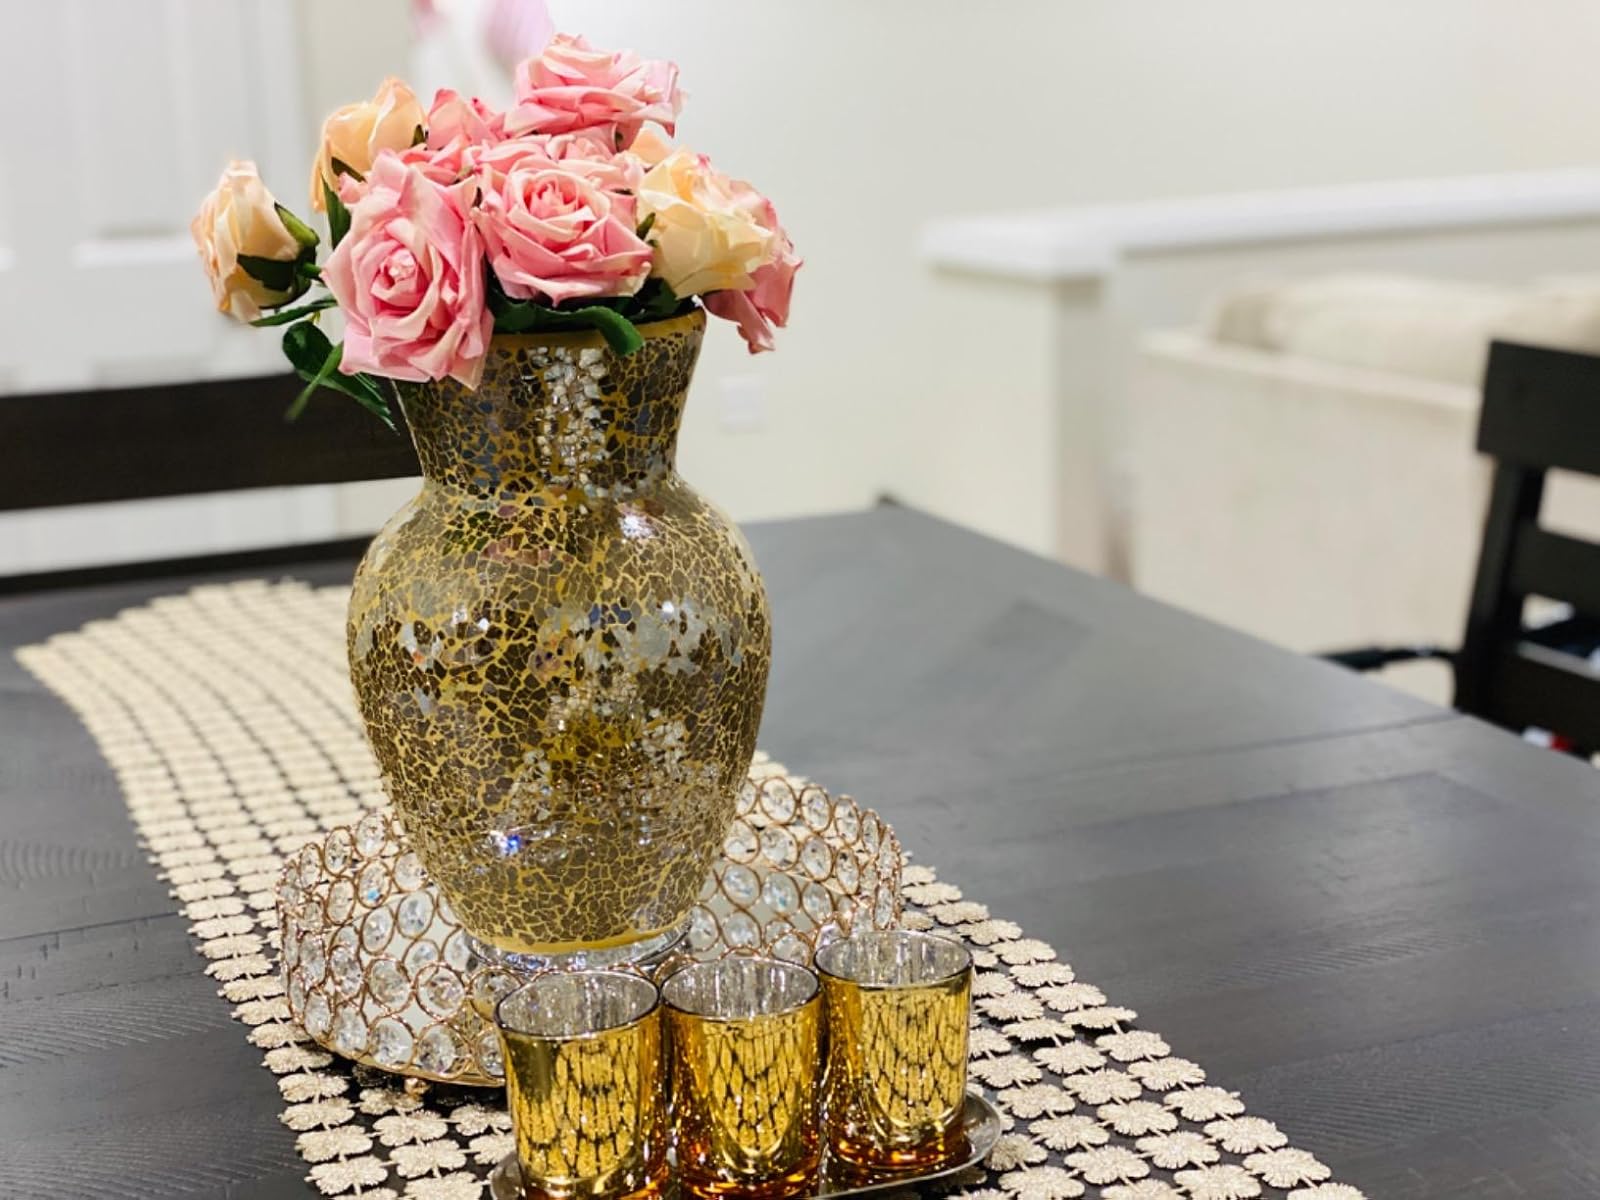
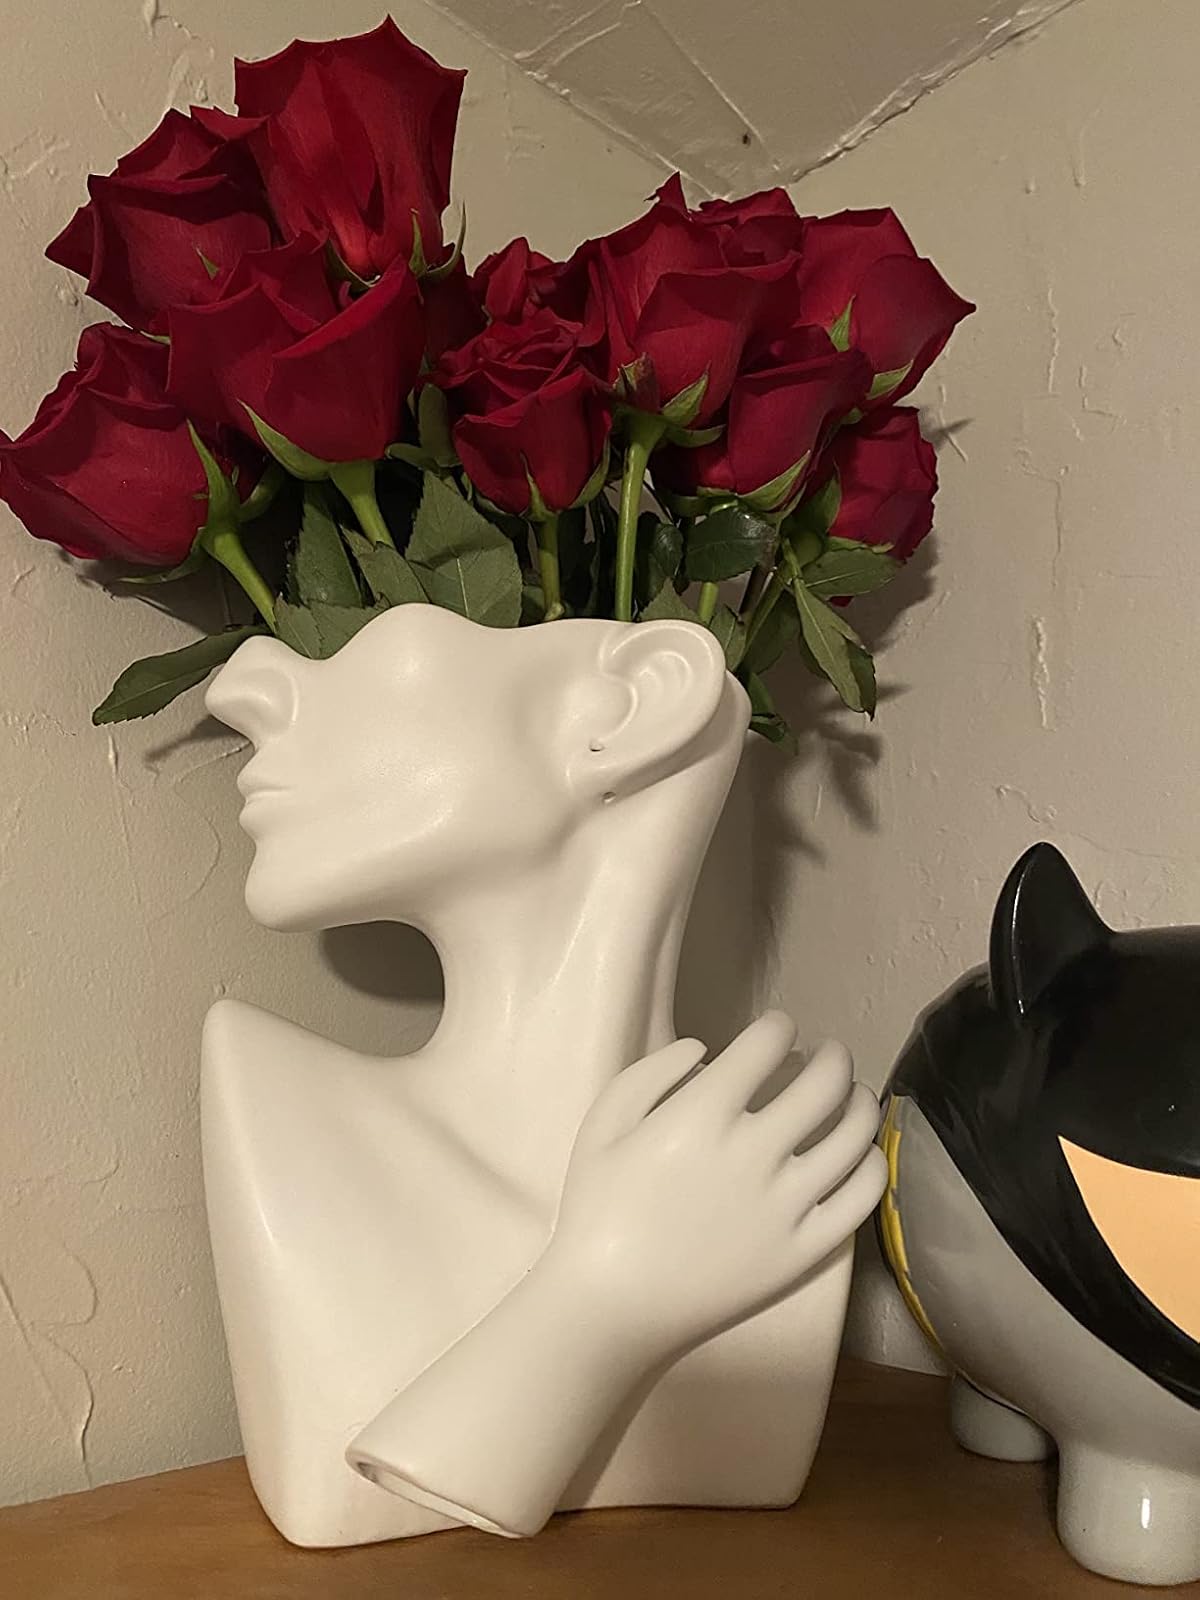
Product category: vase
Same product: no